Fort Pierre, South Dakota

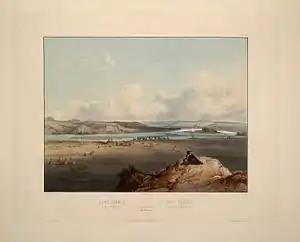
Fort Pierre and the adjacent prairie circa 1833. "Fort Pierre on the Missouri": aquatint by Karl Bodmer from the book "Maximilian, Prince of Wied’s Travels in the Interior of North America, during the years 1832–1834"

As of the census of 2010, there were 2,078 people, 893 households, and 586 families living in the city. The population density was . There were 959 housing units at an average density of . The racial makeup of the city was 89.4% White, 0.3% African American, 6.6% Native American, 0.2% Asian, 0.2% from other races, and 3.3% from two or more races. Hispanic or Latino of any race were 0.7% of the population.